Callan McAuliffe

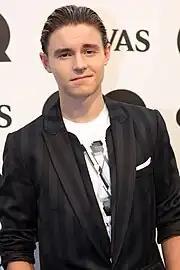
McAuliffe in November 2011

McAuliffe began acting at age eight, appearing in the Australian television series "Comedy Inc." and "Blue Water High". He then had a recurring role on "Packed to the Rafters". He also starred in the Australian independent coming-of-age short film "Franswa Sharl" in 2009, and also had a role in "Resistance" (2009).